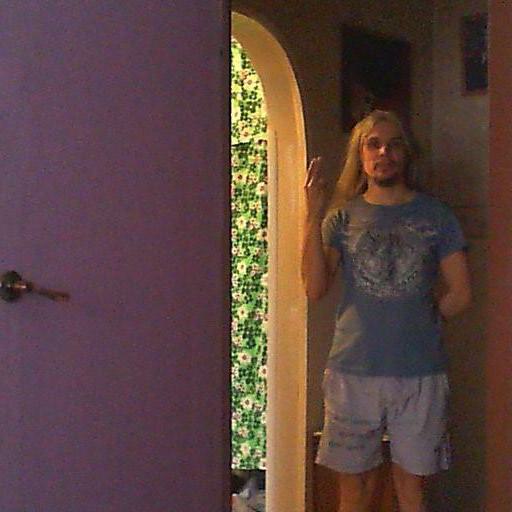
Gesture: two_up_inverted